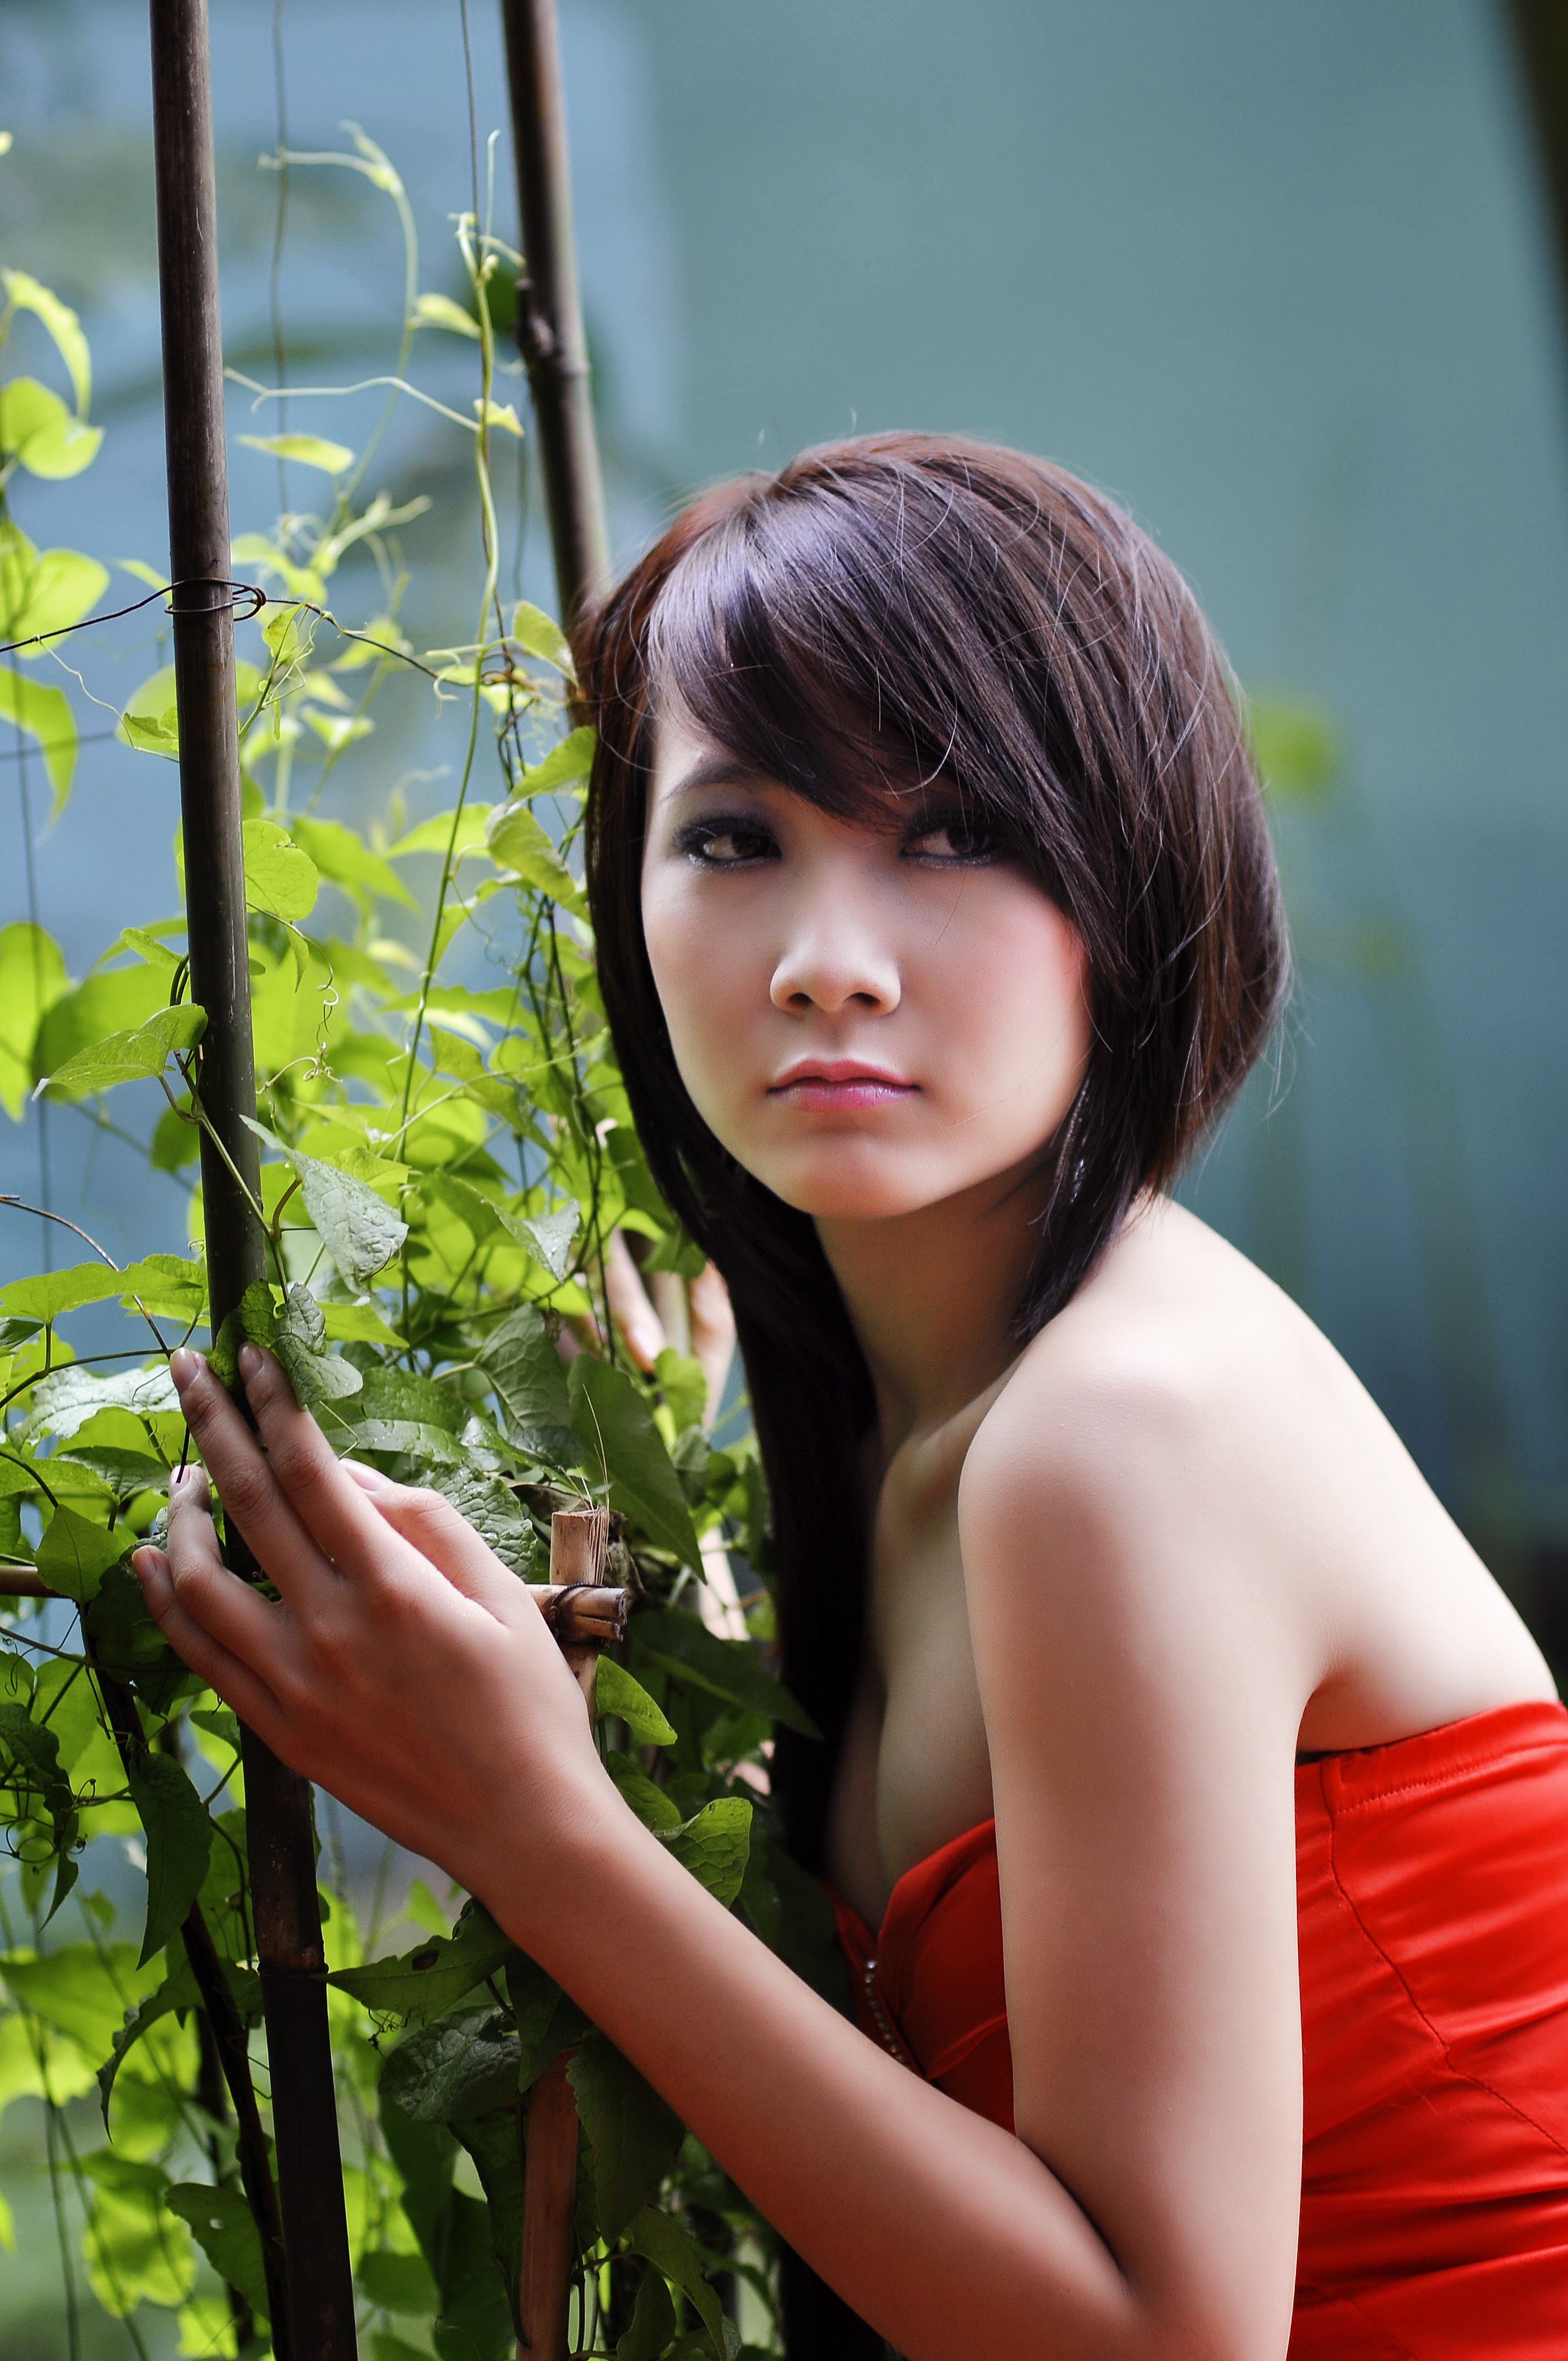
outdoor, person, people, girl, woman, hair, white, photography, flower, cute, summer, female, asian, portrait, model, young, spring, chinese, park, student, child, fashion, lady, lifestyle, healthy, temptation, hairstyle, smiling, smile, makeup, long hair, caucasian, posing, long, face, eyes, dress, luxury, happy, women, hot, skin, pose, beauty, passion, sexy, elegant, pretty, body, slim, seductive, attractive, elegance, gorgeous, adult, glamour, stylish, erotic, sensual, sensuality, asian people, desire, asian girl, sexual, photo shoot, pretty girl, seduction, red dress, brown hair, portrait photography